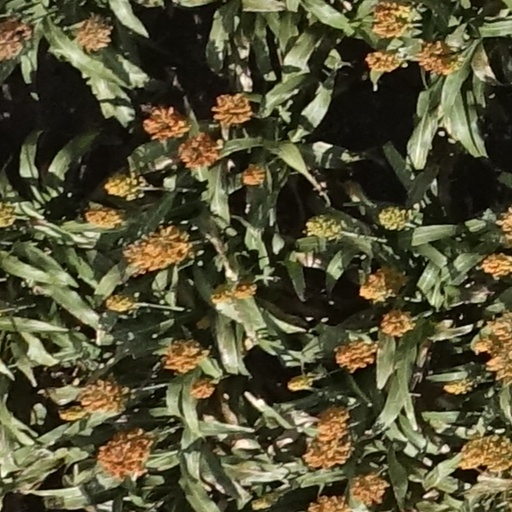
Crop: sorghum